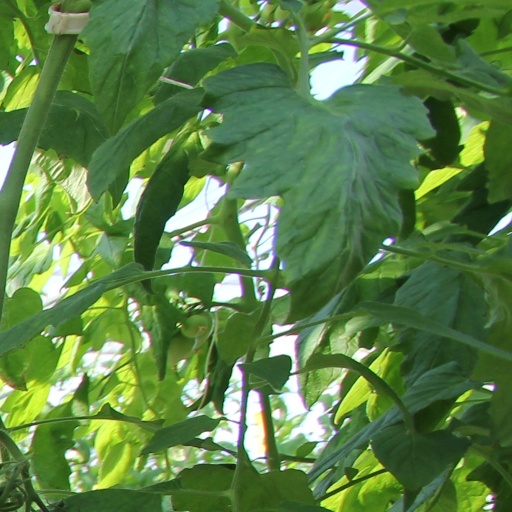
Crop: tomato